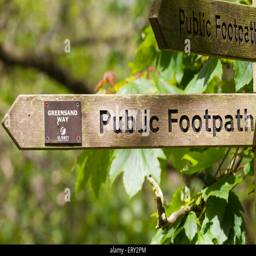
public footpath sign for a city